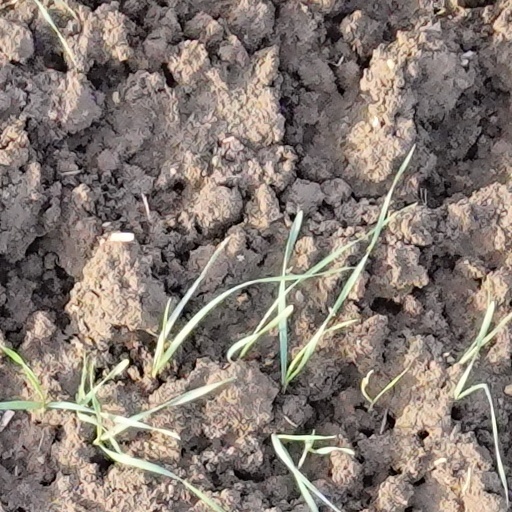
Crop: wheat